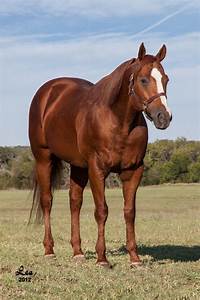
Label: horse